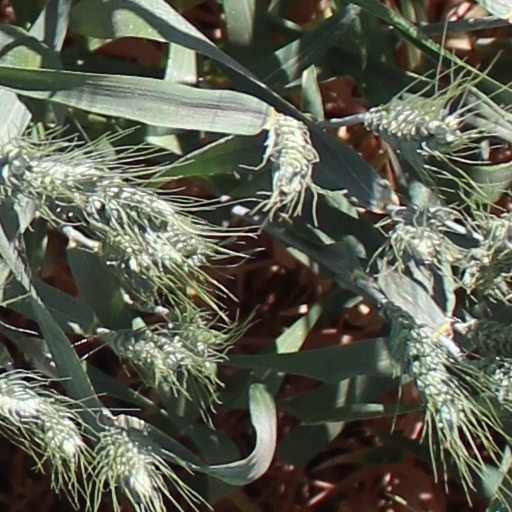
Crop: wheat